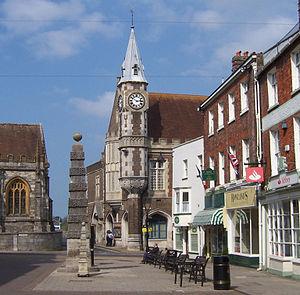
Dorchester est une ville du Dorset, Angleterre, arrosée par la rivière Frome. Elle se situe à 32 km à l'ouest de Poole et à 13 km au nord de Weymouth. La population était de 19 060 habitants en 2011. Sa fondation remonte à l'occupation romaine. Devenue simple ville de marché au Moyen Âge, elle reprit graduellement de l'importance et fut le théâtre des Assises sanglantes qui suivirent la rébellion de Monmouth. Dotée d'un riche patrimoine architectural, elle fut le lieu d'inspiration de l'écrivain Thomas Hardy, qui l'a rebaptisée « Casterbridge » dans ses romans.